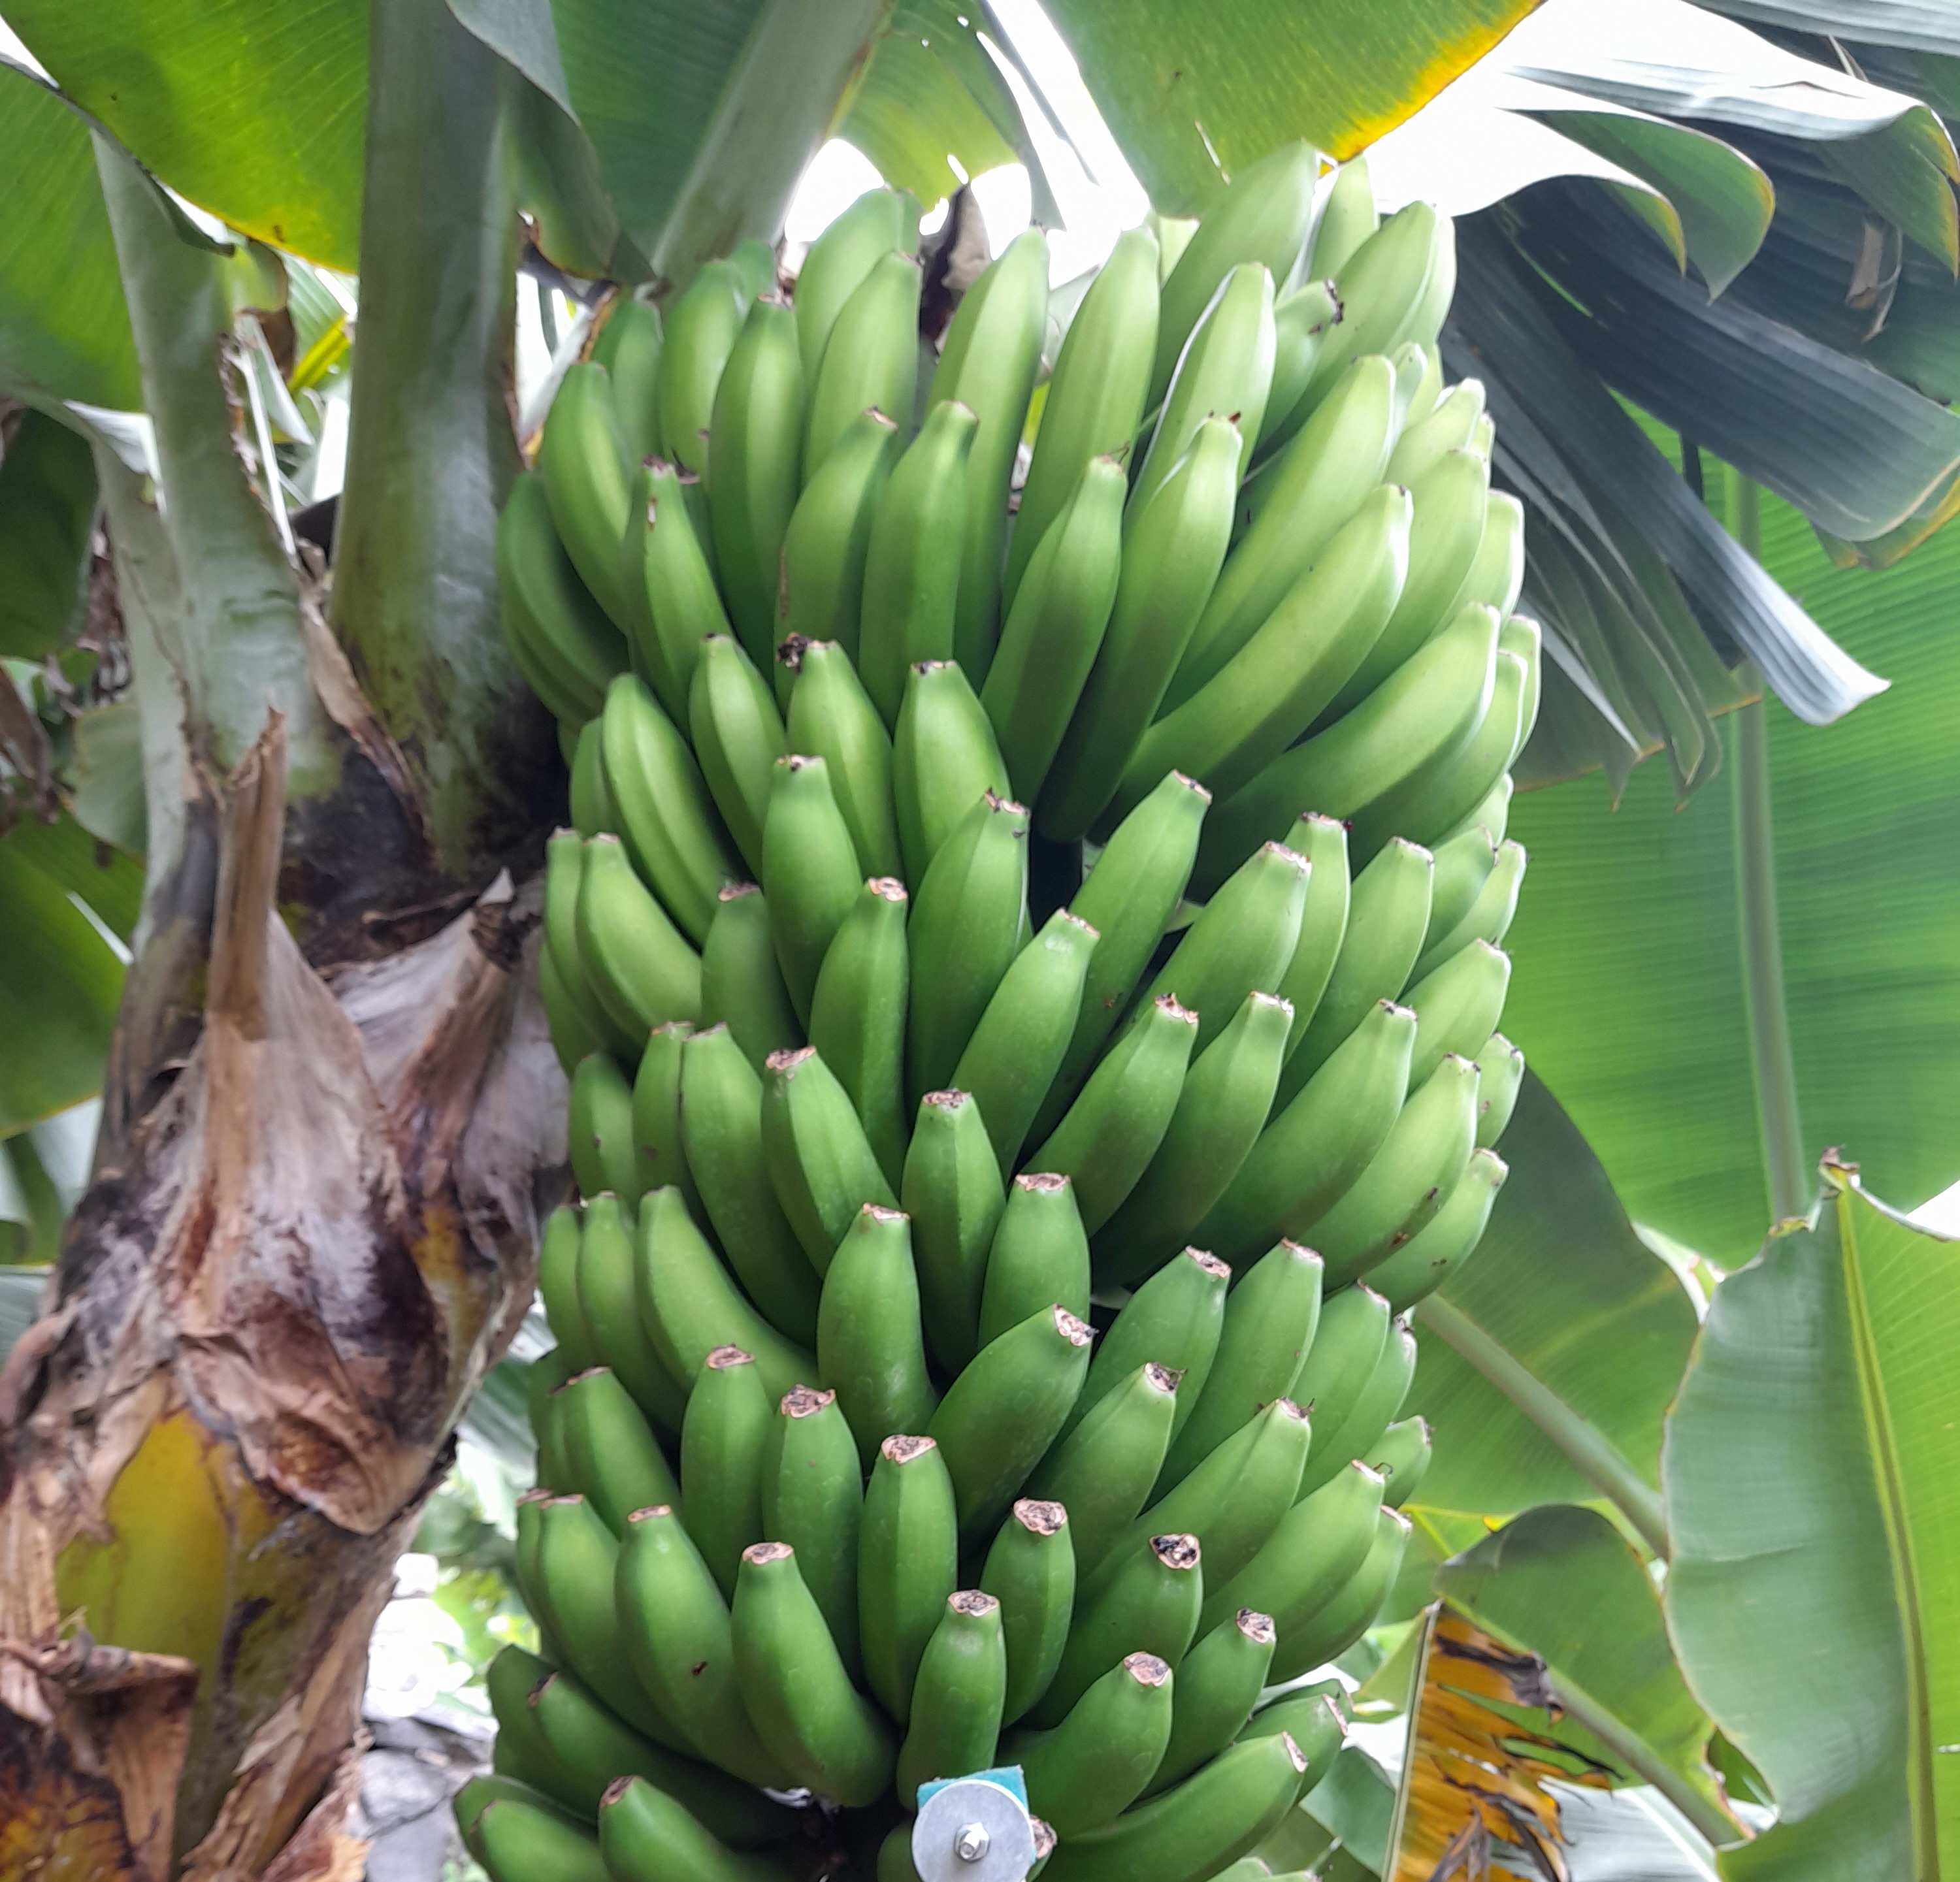
Label: Cut